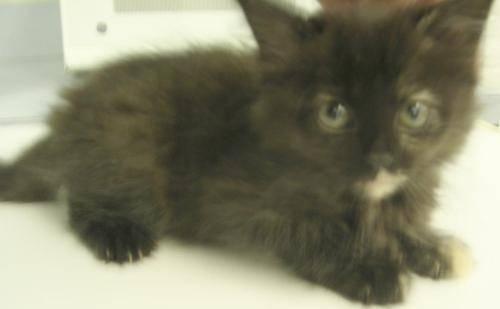
cat